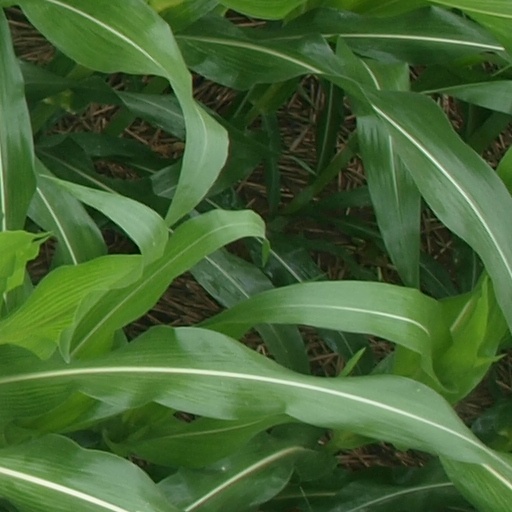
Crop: maize; corn